PH

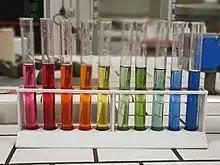
Test tubes containing solutions of pH 1–10 colored with an indicator

In chemistry, pH is a logarithmic scale used to specify the acidity or basicity of aqueous solutions. Acidic solutions (solutions with higher concentrations of hydrogen cations) are measured to have lower pH values than basic or alkaline solutions. Historically, pH denotes "potential of hydrogen" (or "power of hydrogen").